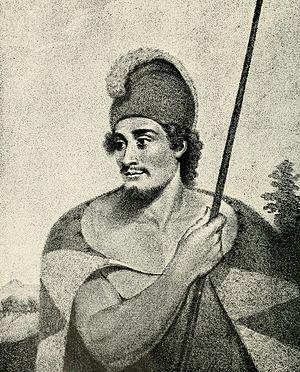
Wynee, également orthographiée Winee ou Winée, est la première native des Îles Hawaïennes à avoir voyagé à bord d'un navire européen. Elle a voyagé en Colombie-Britannique et en Chine avant de mourir lors de son voyage de retour vers Hawaï.